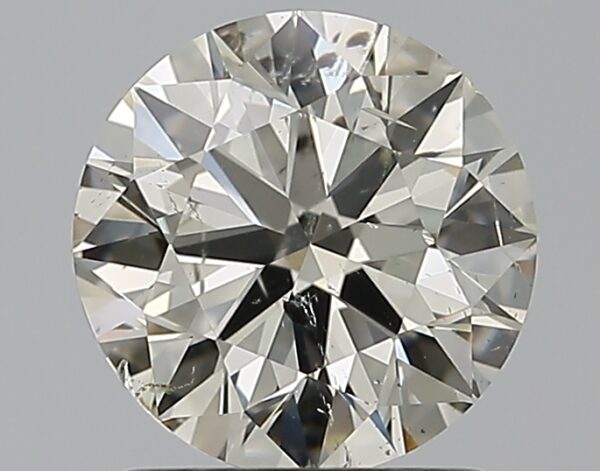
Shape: round
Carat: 1.2
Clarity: SI2
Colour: L
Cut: EX
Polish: EX
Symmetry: VG
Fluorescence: F
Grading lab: GIA
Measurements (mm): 6.73 x 6.82 x 4.18